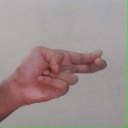
अक्षर: ह